Japanese serow

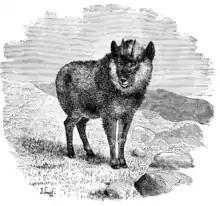
"Capricornis crispus", or the Japanese serow (Frank Evers Beddard, 1902).

"C. crispus" is philopatric and territorial, and marks trees with sweet-sour-smelling preorbital gland secretions to indicate its territory. Males and females establish separate, overlapping ranges, typically , but the male's is typically larger than the female's. Aggression is rare, but the serow may react with hostility to territorial breaches. Due to the extinction of its once-primary predator, the Japanese wolf, the Japanese black bear is its only predator. It flees with a whistling snort when it detects danger. It is an agile, sure-footed mountain dweller that is able to sprint up mountains and to jump from cliff to cliff to safety; hunters have likened this display of agility to the ninja.